Joaquim Pinto

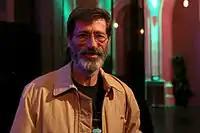
Joaquim Pinto at Festival Internacional de Cinema in Vienna (2013)

Joaquim Pinto (born 20 June 1957) is a Portuguese film director from Porto. His movie "What Now? Remind Me" was the Portuguese submission for the Academy Award for Best Foreign Language Film in 2014.